University of Western Australia

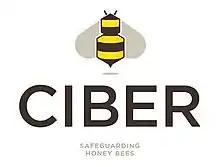

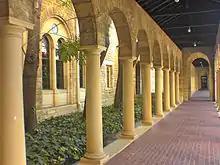
Limestone arches are a prominent feature along the older undercover walkways.

The Crawley campus sits at the Swan River, about west of the Perth central business district. Many of the buildings are coastal limestone and Donnybrook sandstone, including the large, iconic Winthrop Hall, with its Romanesque Revival architecture.